Flat knitting

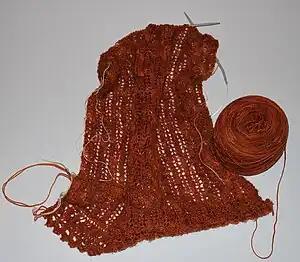
Flat knitting on a circular needle

Flat knitting is a method for producing knitted fabrics in which the work is turned periodically; that is, the fabric is worked with alternating sides facing the knitter. Another method of achieving the same result is to knit alternately from right to left and left to right without turning; this back-and-forth technique requires either innate or learned ambidextrous motor skills. The two sides (or "faces") of the fabric are usually designated as the right side (the side that faces outwards, towards the viewer and away from the wearer's body) and the wrong side (the side that faces inwards, away from the viewer and towards the wearer's body).